Franco Montoro

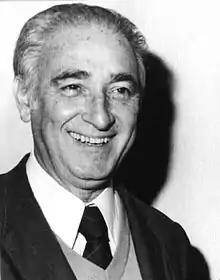

André Franco Montoro (14 July 1916 – 16 July 1999) was a Brazilian politician and lawyer. He was born in São Paulo as the son of André de Blois Montoro and Tomásia Alijostes. He was a senator and governor of São Paulo, winning against São Paulo mayor Reynaldo de Barros in the latter. He was a member of several parties, such as PDC, MDB, PMDB and one of the founders of PSDB. He was also a law philosopher and a professor at PUC-SP, who wrote several law books.